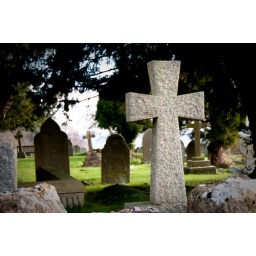
This cross stood out on its own, right against the boundary wall of the graveyard.